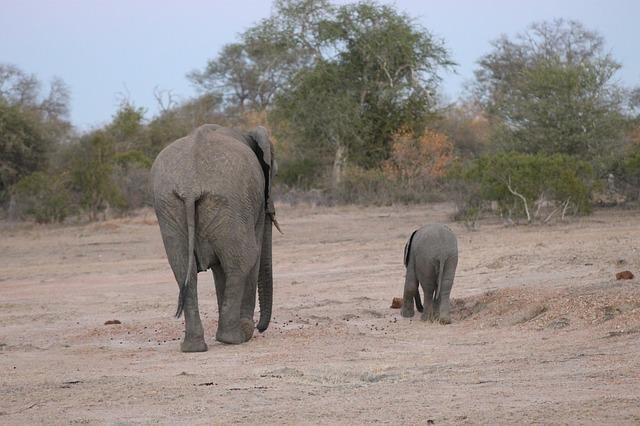
elephant